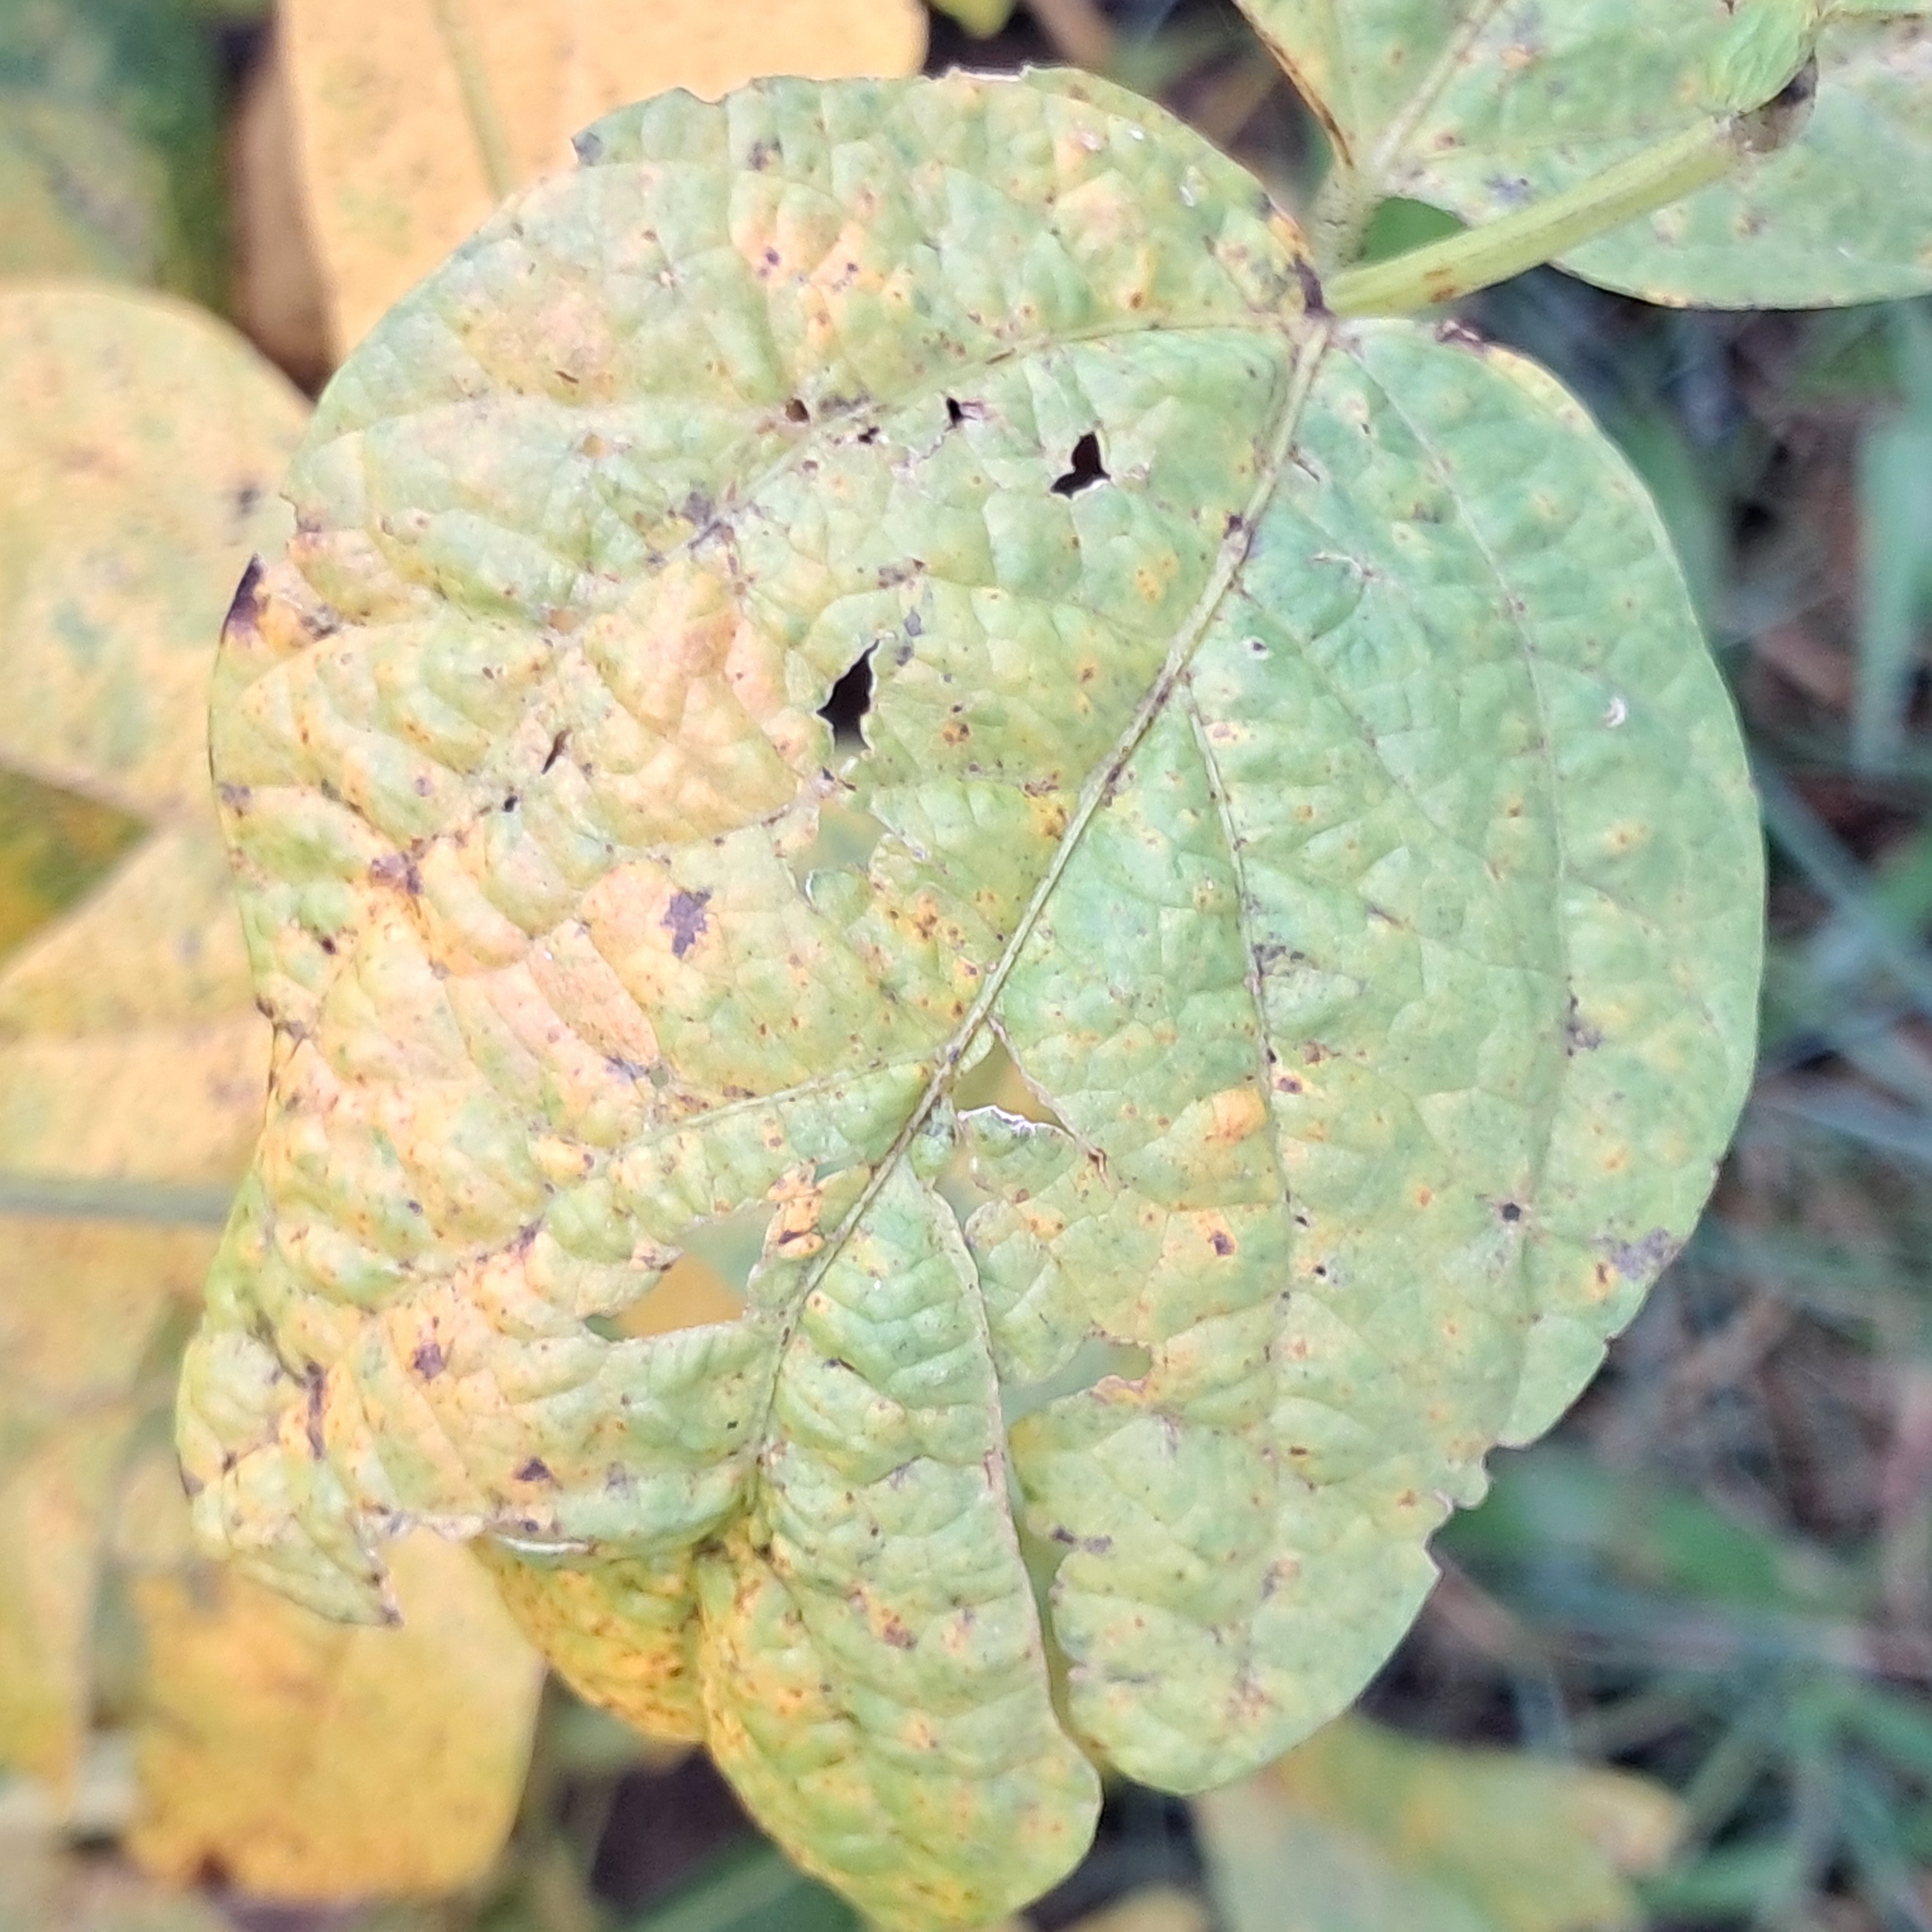
Label: Mosaic